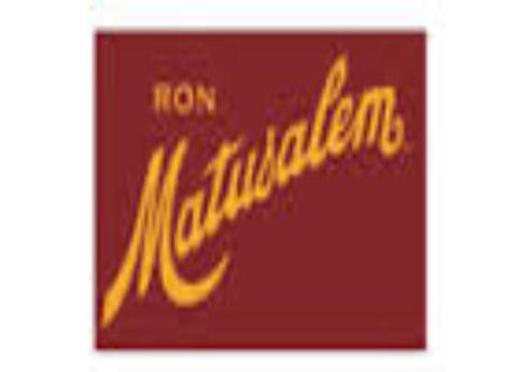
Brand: matusalem
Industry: Food